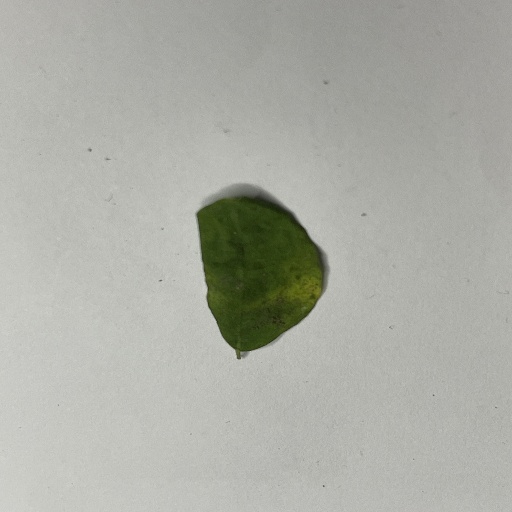
Species: Sojina
Leaf condition: Bacterial Spot